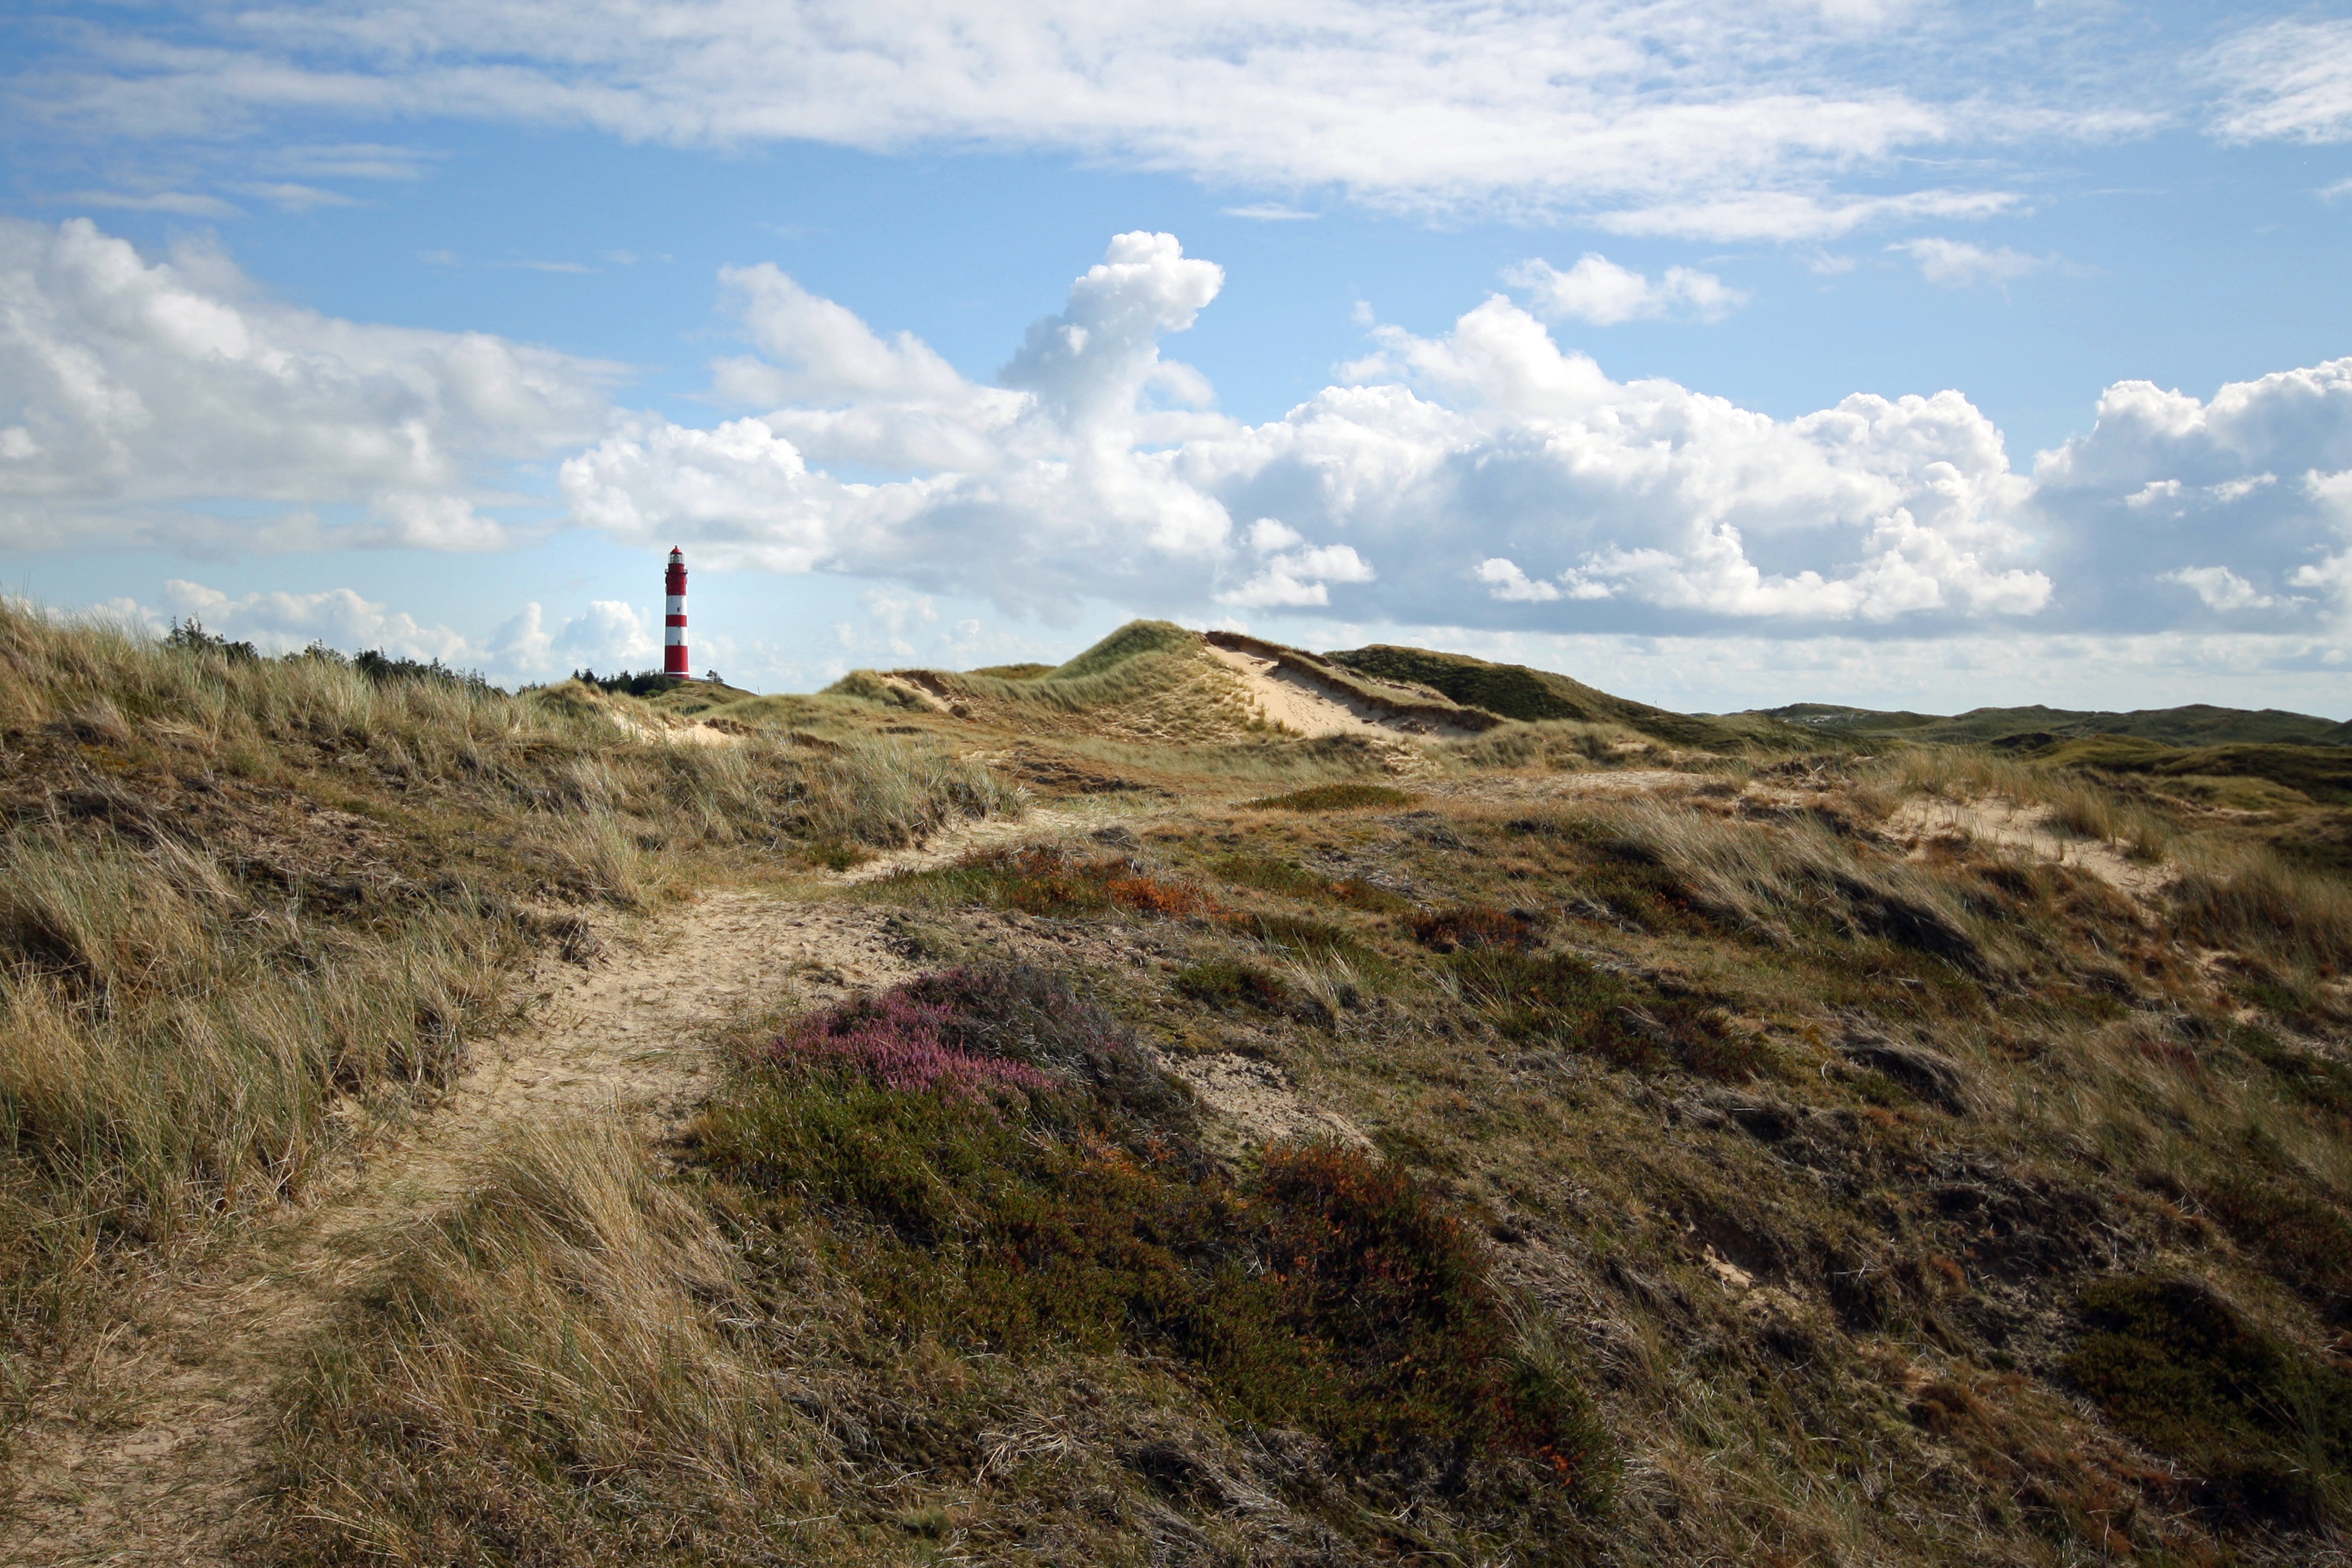
landscape, sea, coast, wilderness, mountain, cloud, lighthouse, trail, prairie, hill, adventure, wind, summer, cliff, tower, island, terrain, ridge, summit, dunes, clouds, geology, grassland, badlands, plateau, wide, fell, habitat, steppe, amrum, landform, nordfriesland, natural environment, geographical feature, mountainous landforms